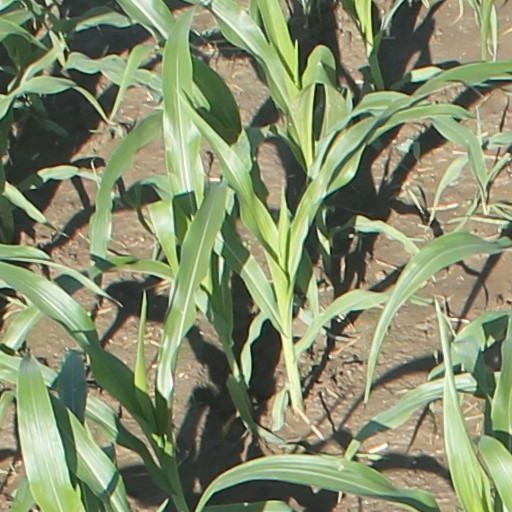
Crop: maize; corn